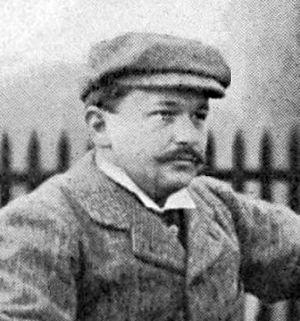
Paul Jamin, vainqueur de la catégorie motocycles à la première édition de la course de côte de Chanteloup, 27 novembre 1898)
Paul Jamin est un ancien pilote automobile français sartois.